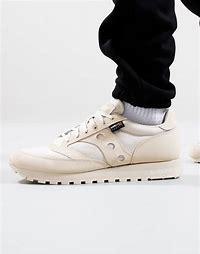
Brand: Saucony
Model: Jazz 81